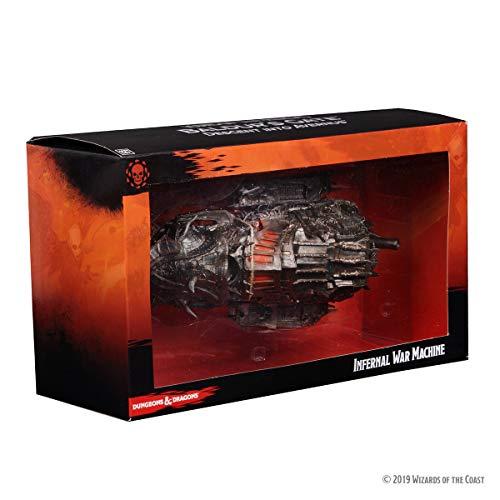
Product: WizKids D&D Icons of the Realms: Baldur's Gate: Descent Into Avernus – Infernal War Machine Premium Figure
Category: Toys & Games | Toy Figures & Playsets | Action Figures
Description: Add an extra dimension to your adventure and allow your characters to travel across Hell in style.
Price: $53.87
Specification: ProductDimensions:12x12x8inches|ItemWeight:2.5pounds|ShippingWeight:2.55pounds(Viewshippingratesandpolicies)|ASIN:B07RH2T2BH|Itemmodelnumber:73940|Manufacturerrecommendedage:14yearsandup